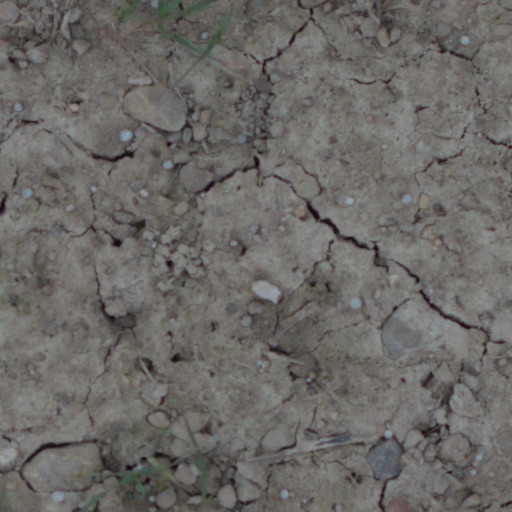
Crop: wheat